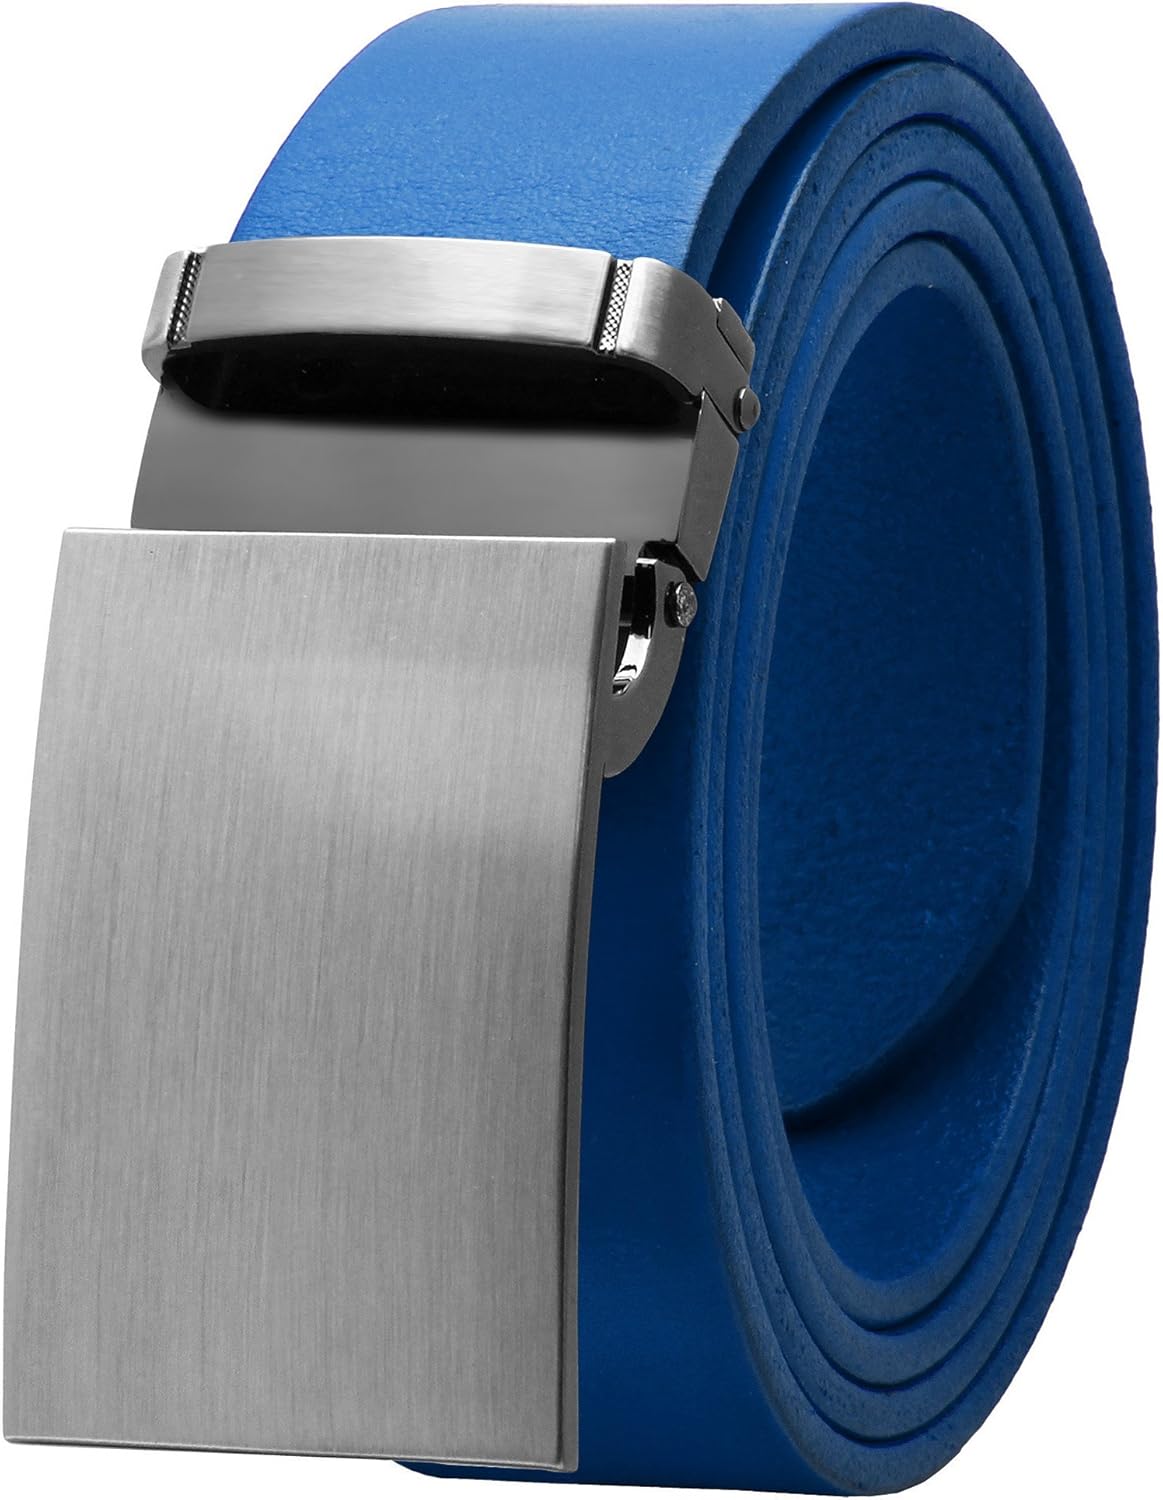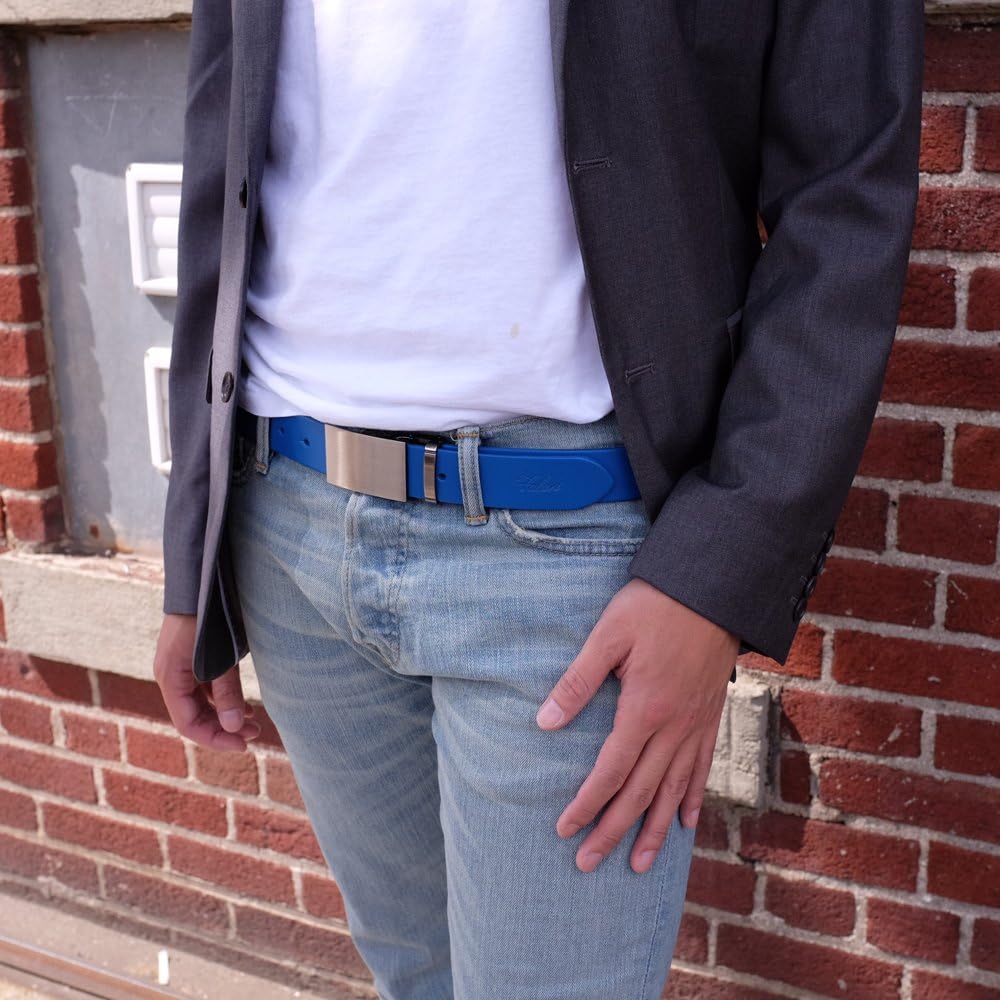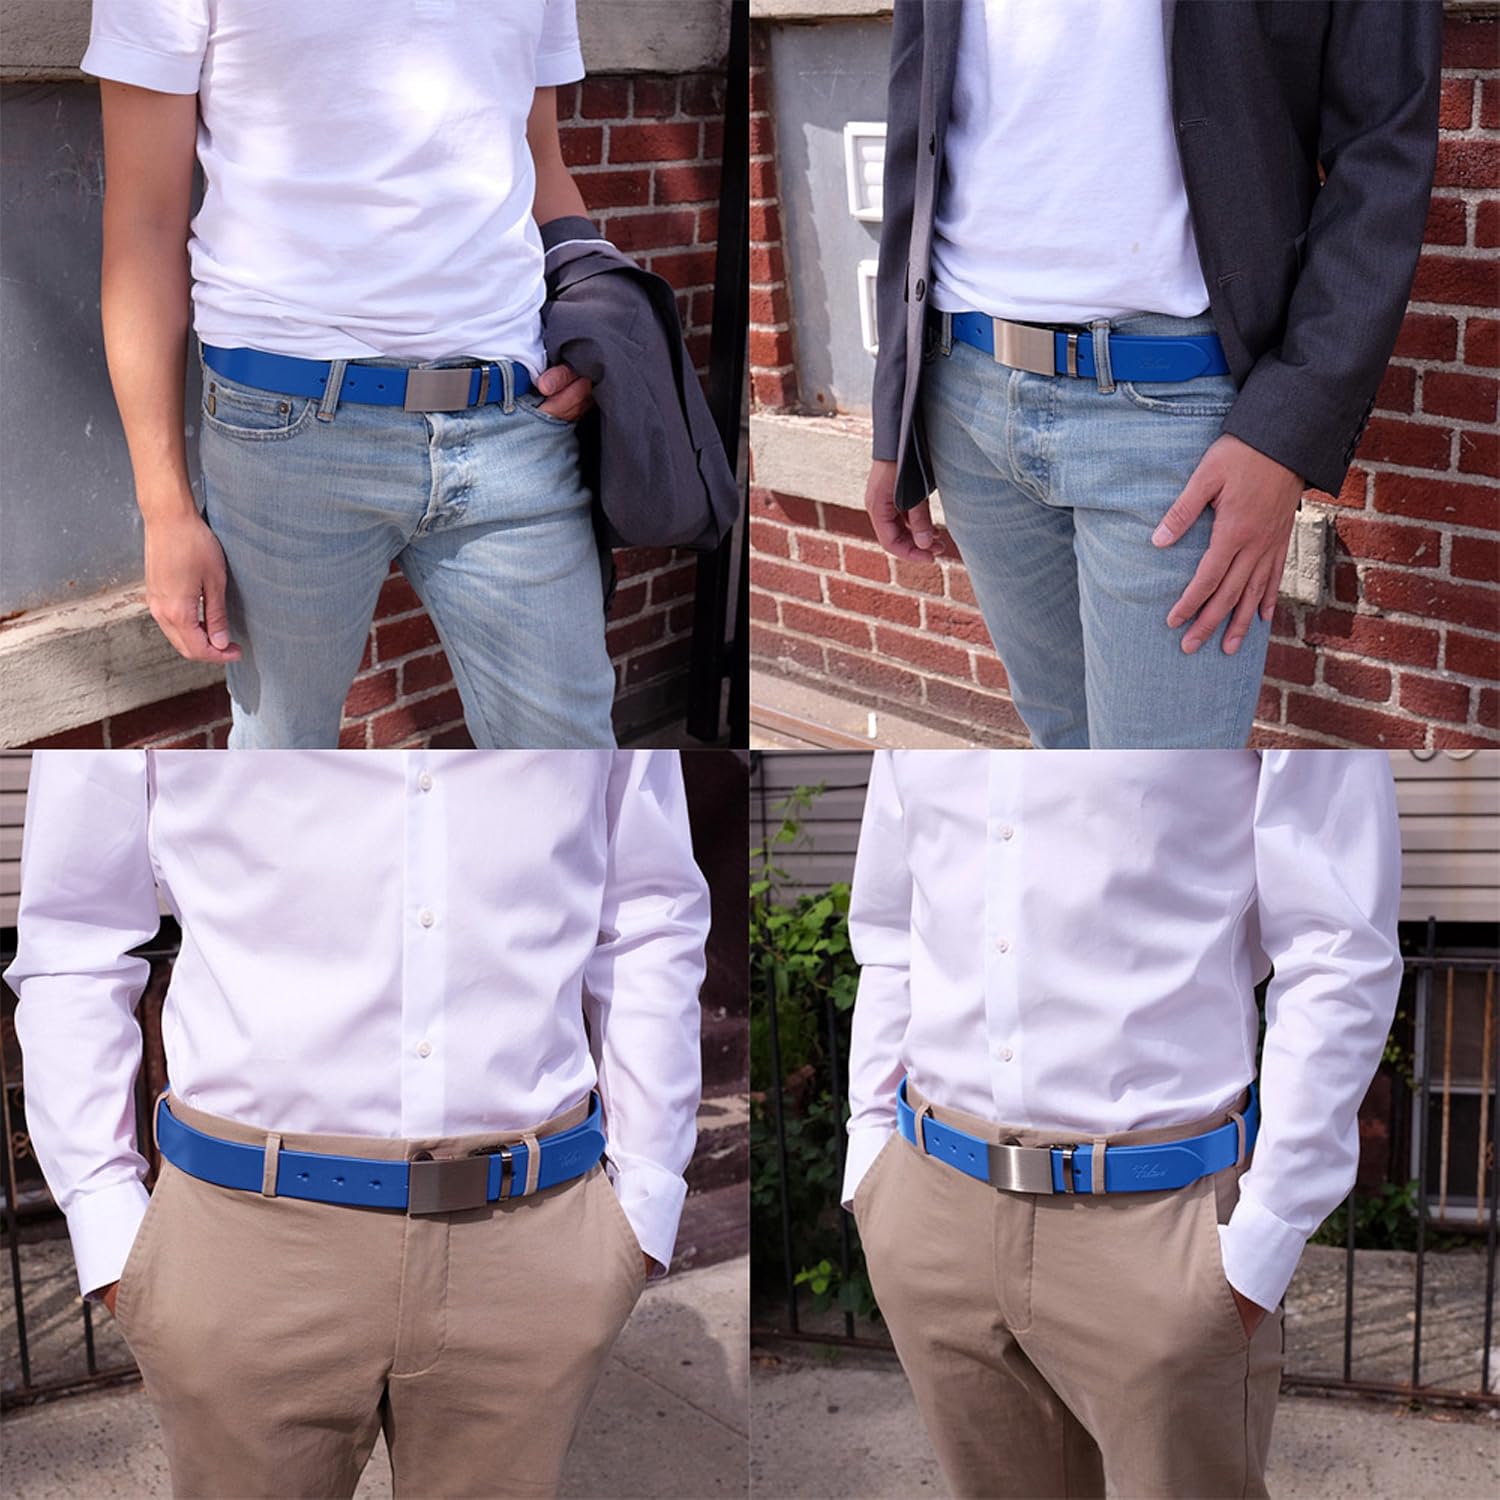
Falari Men's Dress Belt Jeans Belt Full Grain Leather Alligator Eagle Tiger Bull Buckle
Category: AMAZON FASHION
Falari Men's Dress Belt Jeans Belt 100% Full Grain Genuine Leather, 35mm Strap. Customer can trim down the strap to your exact waist size. The belt is packed in a velvet bag enclosed a elegant gift box.
Features: Full Grain,Genuine Leather | Buckle closure | Dry Cloth Clean | Designed & Created Care by Falari | High Quality Leather Belt. Excellent Craftsmanship, Super-Comfortable to Wear. | 100% Full Grain Leather, Zinc Alloy Buckle, Strap Wide 35mm (1 3/8") | Customer can trim down the strap to your exact waist size. Quality Guarantee. Simple Style Suitable for Business and Leisure | Enclosed in an elegant gift box, Perfect for a gift. See images for more details. Or you can visit our amazon store for more others products.